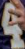
Number: 4